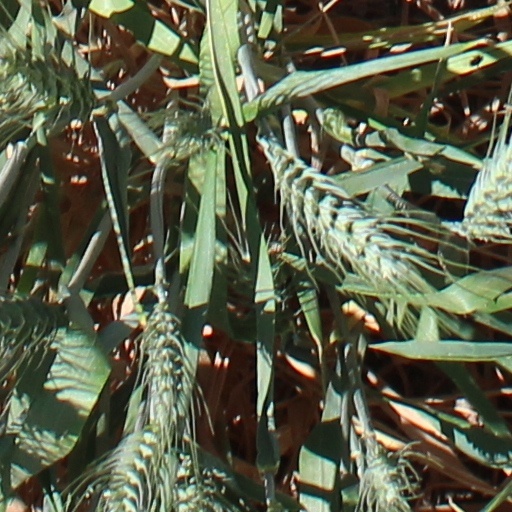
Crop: wheat